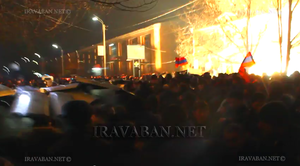
Le massacre de Gyumri est un assassinat de masse de sept membres d'une même famille de Gyumri en Arménie survenu le 12 janvier 2015. L'identité du principal suspect, Valery Permyakov, technicien russe de la 102ᵉ base militaire russe située à Gyumri a entraîné d'importants rassemblements spontanés à Erevan et à Gyumri ainsi que de nombreuses réactions nationales et internationales. La principale revendication des manifestations est la tenue du procès éventuelle de Valery Permyakov en Arménie.